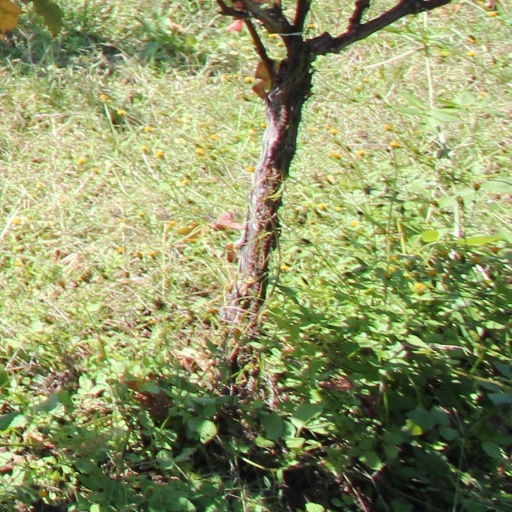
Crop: grape